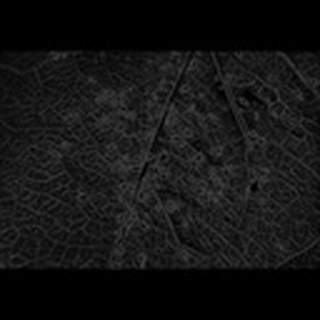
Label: cotton_aphids